Sky position (RA, Dec in degrees): 140.459, 1.305
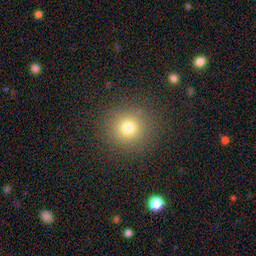
Galaxy morphology: Round Smooth Galaxies